Nasreddin

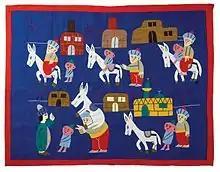
A Goha story cloth by Ahmed Yossery (2007) depicting a version of The miller, his son and the donkey, The Children's Museum of Indianapolis

Nasreddin or Nasreddin Hodja (variants include Mullah Nasreddin Hodja, Nasruddin Hodja, Mullah Nasruddin, Mullah Nasriddin, Khoja Nasriddin, Khaja Nasruddin) (1208–1285) is a character commonly found in the folklores of the Muslim world, and a hero of humorous short stories and satirical anecdotes. There are frequent statements about his existence in real life and even archaeological evidence in specific places, for example, a tombstone in the city of Akşehir, Turkey. There is currently no confirmed information or serious grounds to talk about the specific date or place of Nasreddin's birth, and his historicity remains an open question.